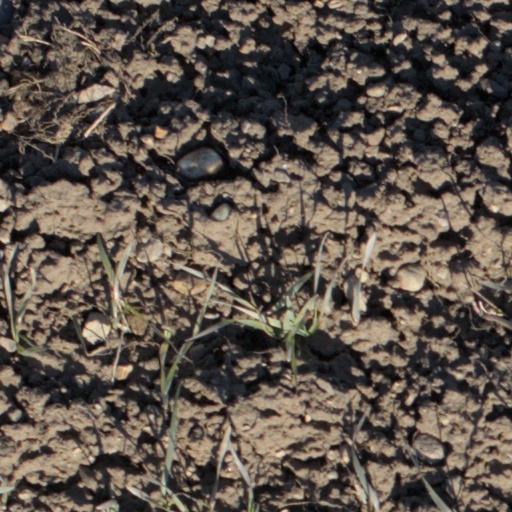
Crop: wheat